History of state education in Queensland

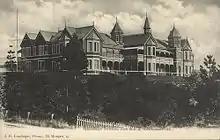
Rockhampton Girls Grammar School, circa 1895

The basis of the colonial curriculum was the three Rs (reading, writing and arithmetic). In addition, object lessons (show and tell lessons), drill and gymnastics, and vocal music were supposed to be taught, but in practice these relatively new subjects were often ignored or poorly taught. Geography, needlework, grammar, history and mechanics were also included in the curriculum at various levels. While some of these subjects were included for their practical usefulness, the main criterion for inclusion of subjects in the curriculum was not their practical value, but their value in disciplining ("sharpening") mental faculties such as memory and reasoning.